Xanthi F.C.

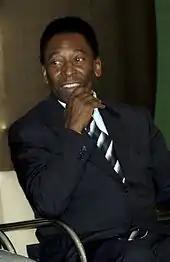
Pelé officially inaugurated Xanthi's new stadium Xanthi FC Arena in 2005.

The modern history of Xanthi brings broadly the signature of the great shareholder of the club, Christos Panopoulos, who is already the most long-lasting owner in Greek football, keeping the club to the same high standards that he has set since his first days at the leading peak of Xanthi, as he is called since 2016, when the cooperation with Skoda was ended and the club's name returned to its original.